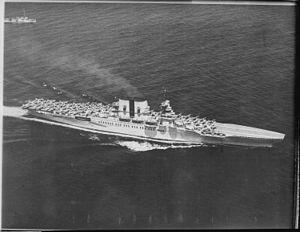
L’USS Saratoga (CV-3) était un porte-avions de la marine américaine de la classe Lexington, le deuxième porte-avions construit aux États-Unis.